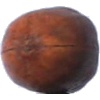
Label: Nut Pecan 1